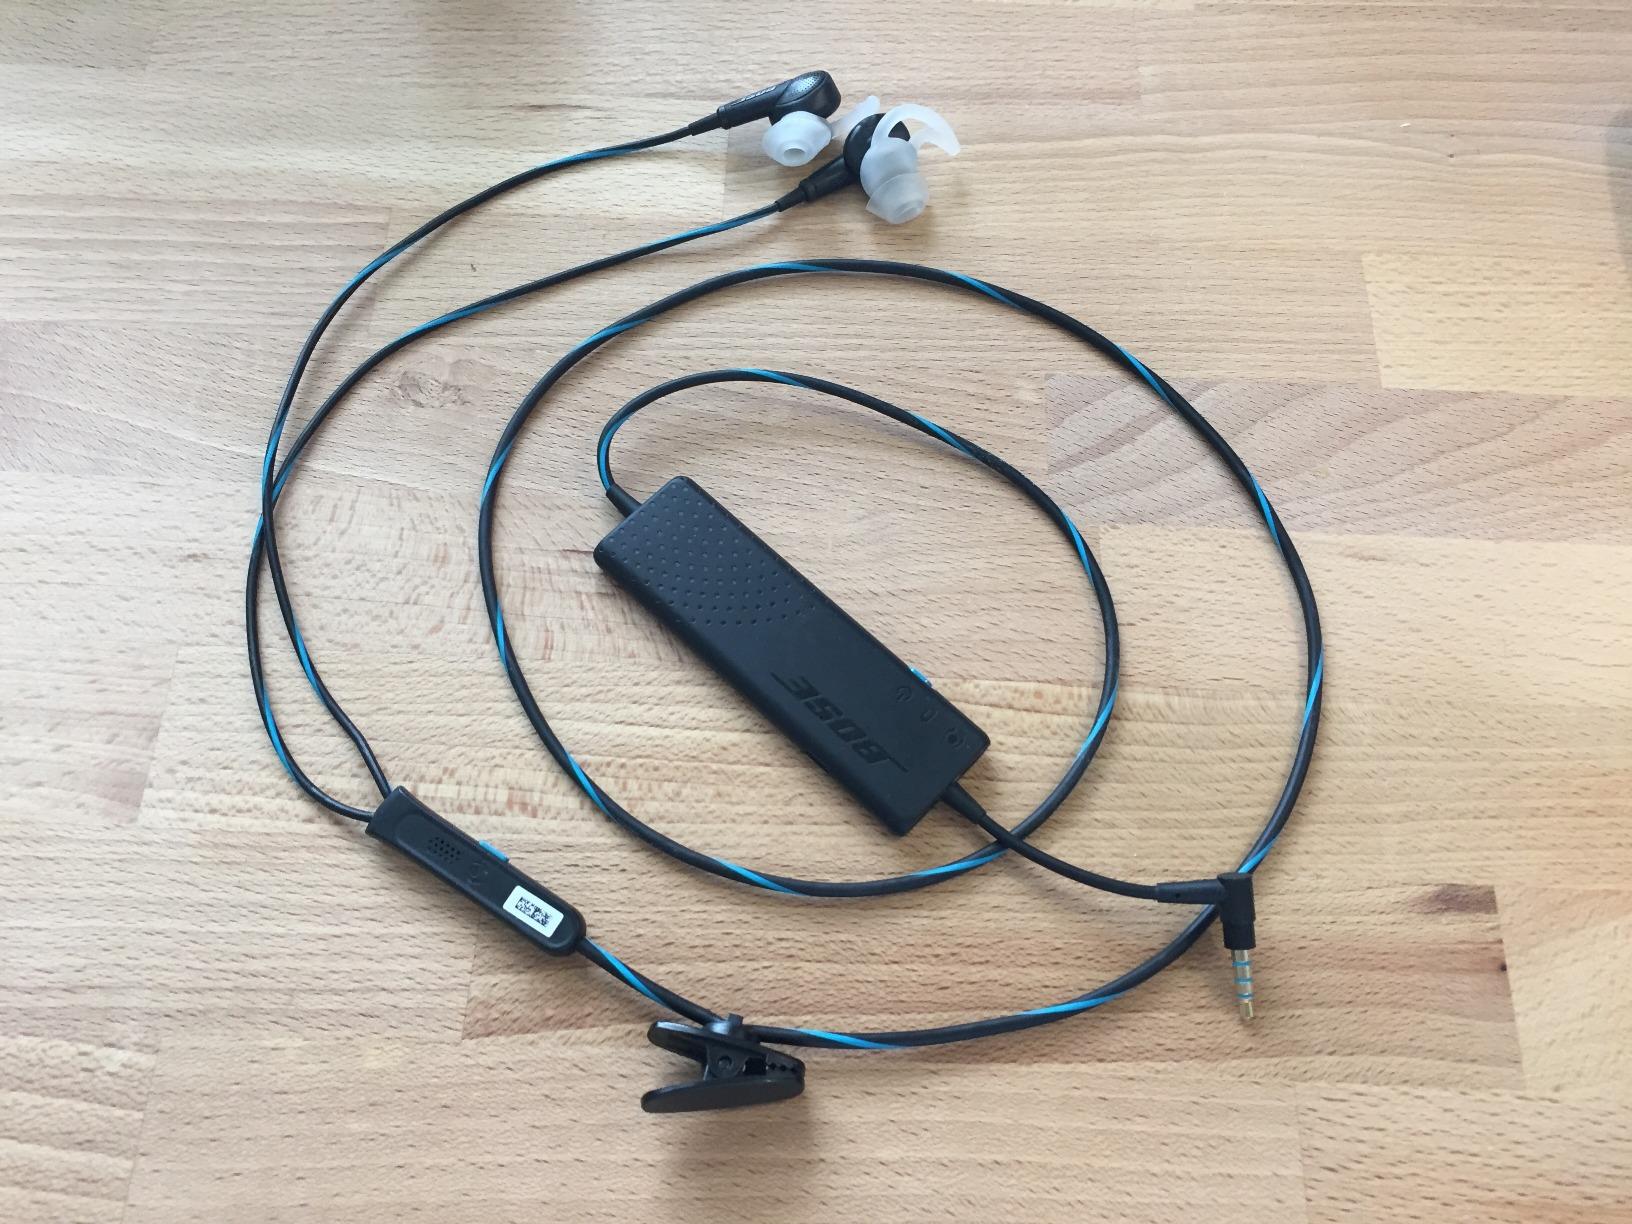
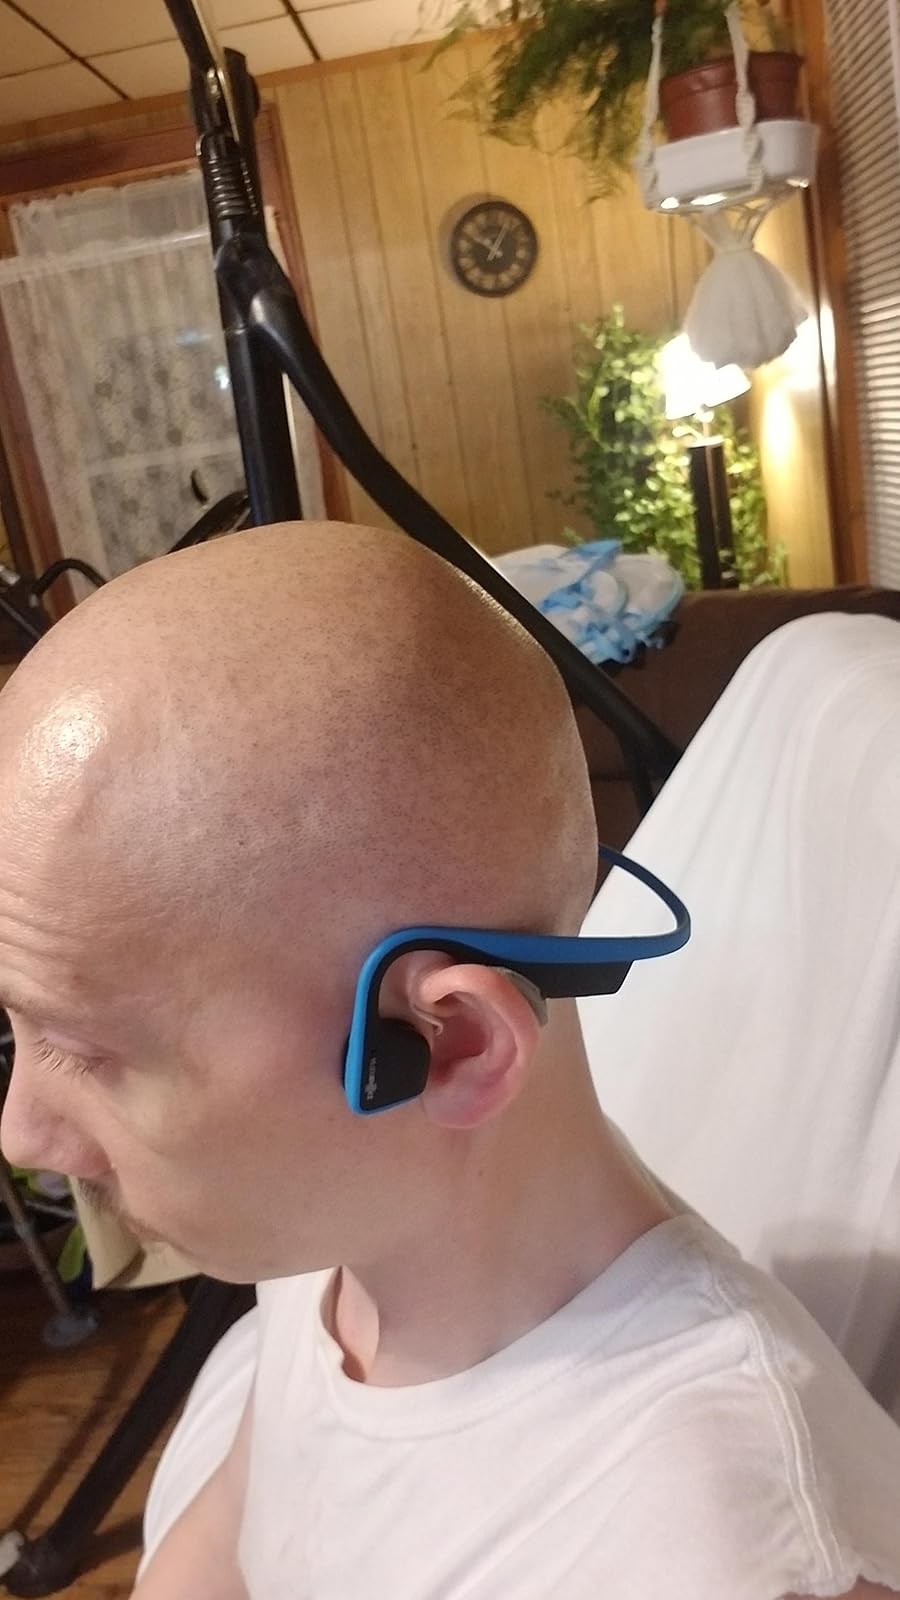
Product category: headphones
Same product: no